Trenor W. Park

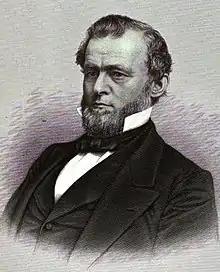
From 1893's "American Encyclopaedia of Biography"

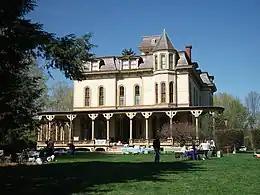
Park-McCullough House, Vermont

Trenor William Park (December 8, 1823 – December 13, 1882) was an American lawyer, political figure, and businessman. He was most notable as a founder of the Republican Party in California, and for his Republican leadership roles in Vermont, including member of the Republican National Committee and the Vermont House of Representatives.